Canon de 138 mm Modèle 1929

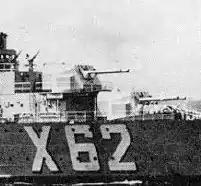
Twin-mounted Mle 1934 guns seen on , 1940

The "Mle 1934" gun was installed in twin-gun, electrically powered Modèle 1934 base-ring "pseudo-turrets" that weighed that were fitted with a thick, open-backed gunhouse. These were mounted on the large destroyers ("contre-torpilleurs") of the class. The guns were housed in separate cradles that could be coupled together and could elevate to a maximum of 30° and depress 10°. The underpowered electric motors gave a maximum training speed of 10° per second and a maximum elevating speed of 14° per second. They were initially installed within the mountings, but were moved to the outer sides of the turrets to free up room.